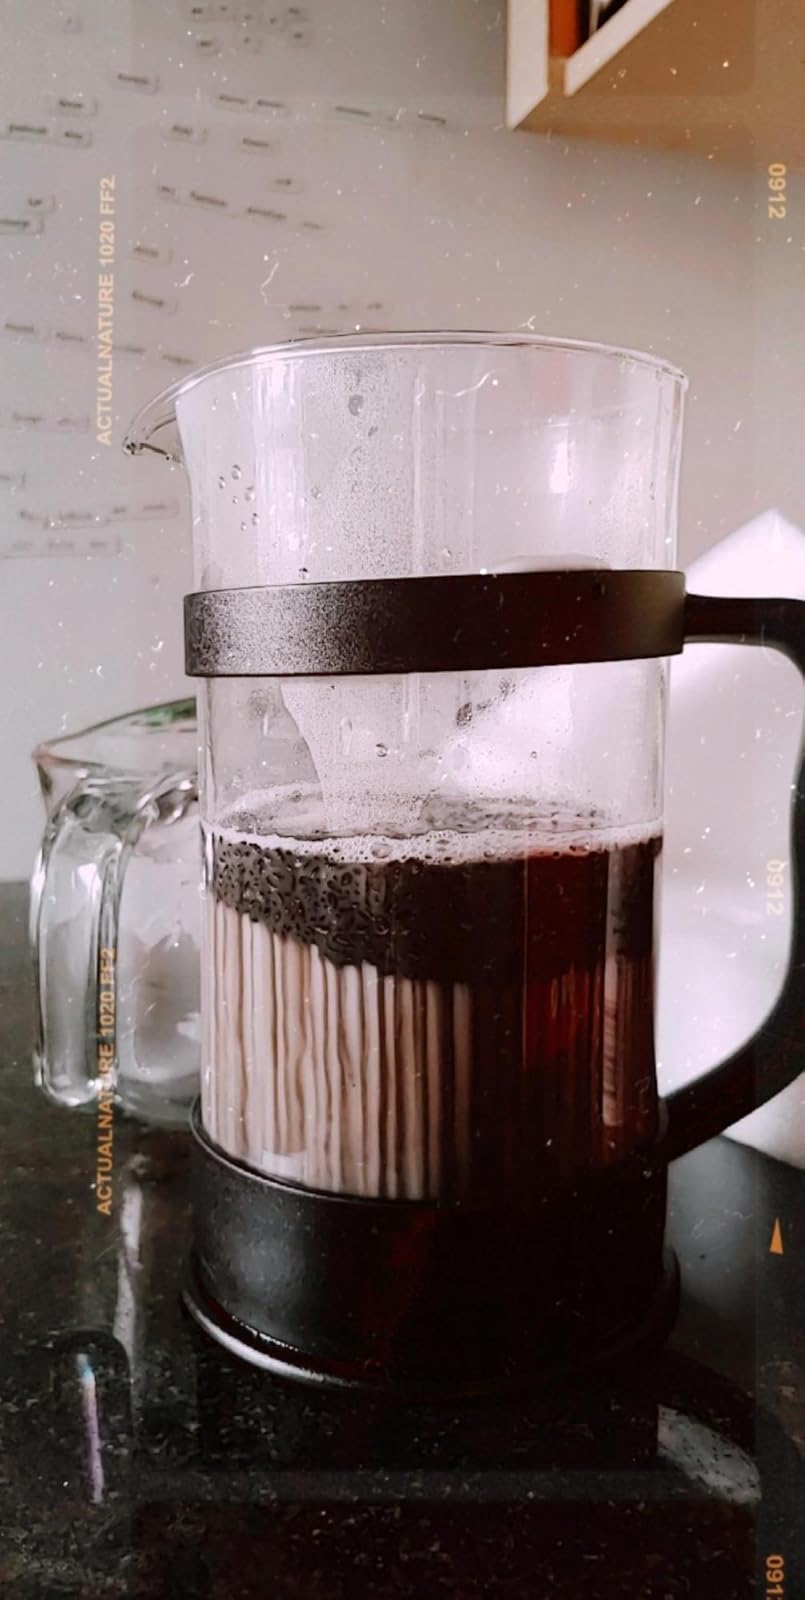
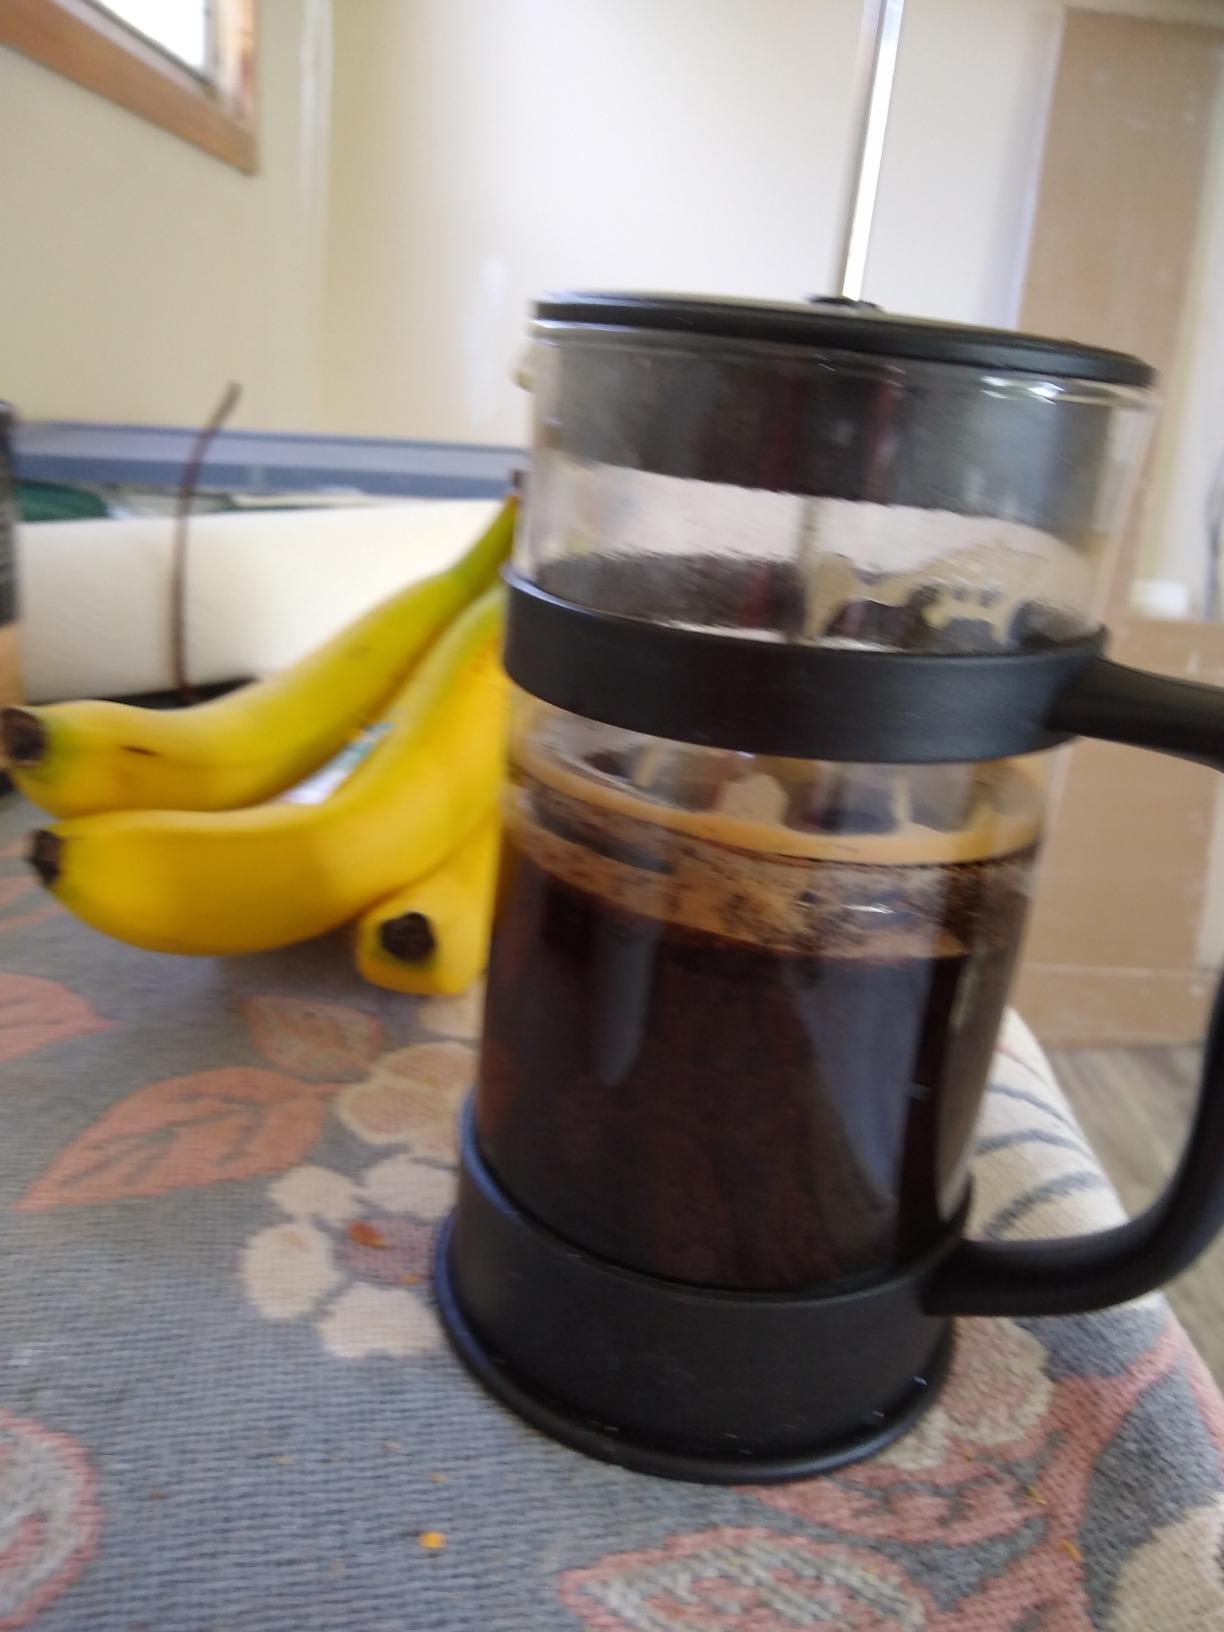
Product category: items_tea
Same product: yes